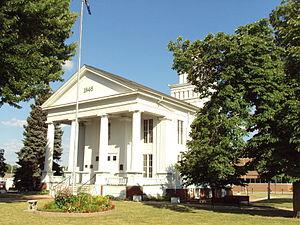
La ville de Lapeer est le siège du comté de Lapeer, dans l’État du Michigan, aux États-Unis. Sa population s’élevait à 8 841 habitants lors du recensement de 2010, estimée à 8 621 habitants en 2018.